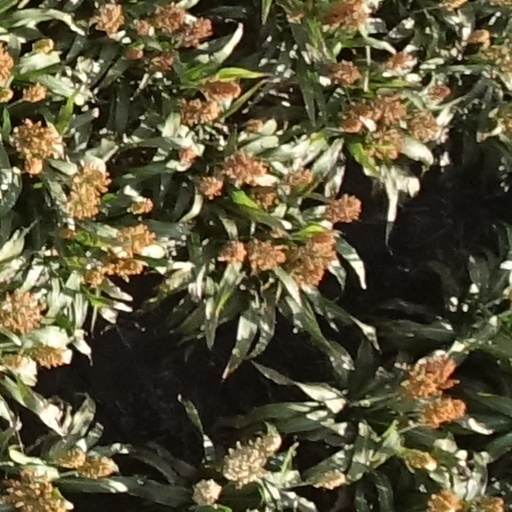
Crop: sorghum